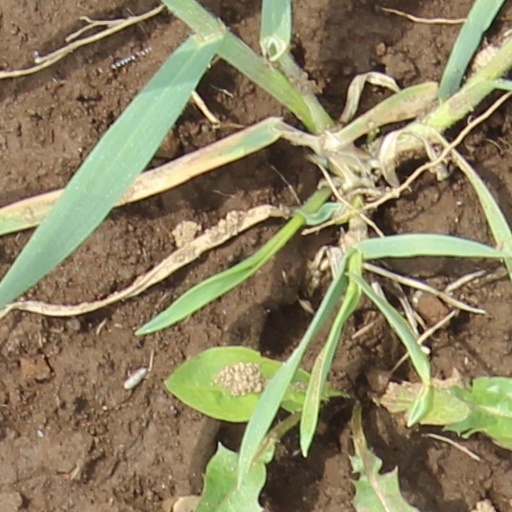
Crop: wheat